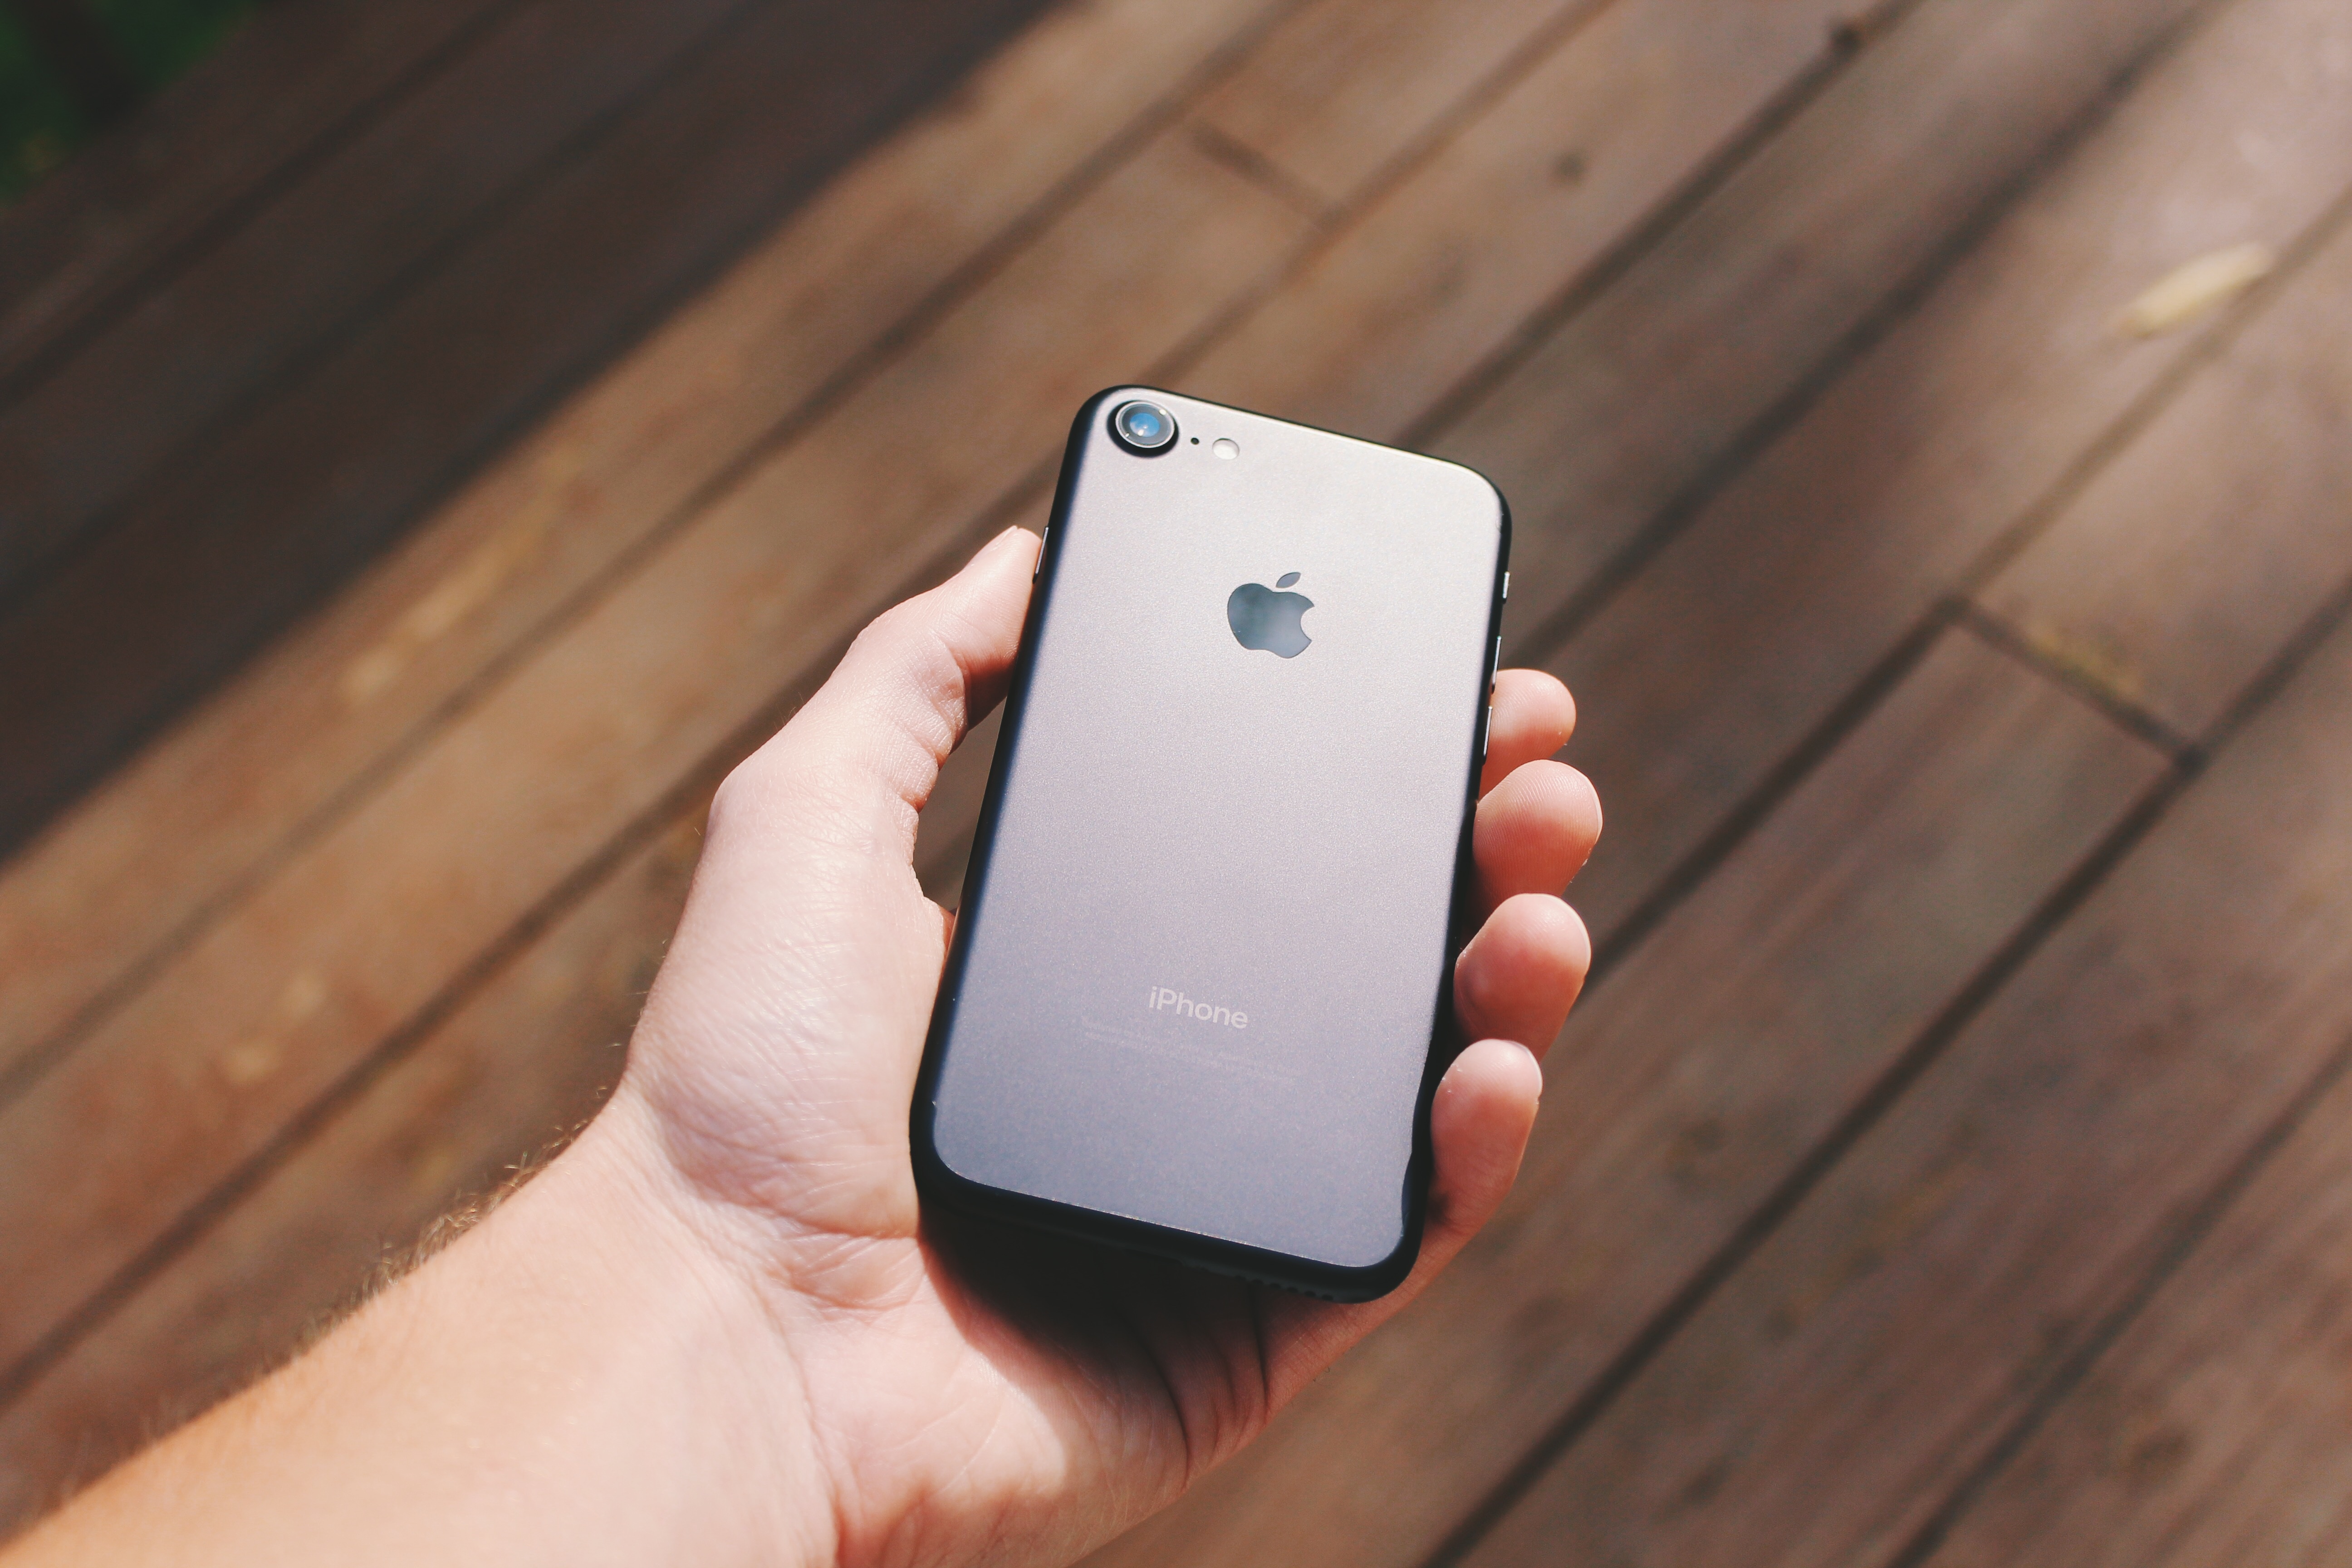
iphone, smartphone, hand, apple, technology, white, finger, phone, telephone, gadget, mobile phone, holding, electronics, cellphone, electronic device, portable communications device, communication device